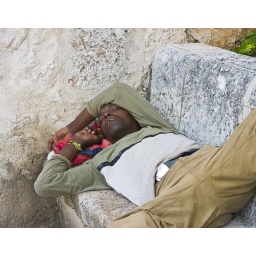
Cuban man sleeping in the street